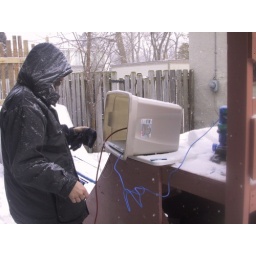
Digital microscope connected to Powerbook. Powerbook is in a plastic tub to protect it from the snow!